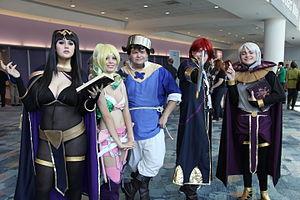
Fire Emblem: Awakening est un jeu vidéo de rôle tactique développé par Intelligent Systems et Nintendo SPD et édité par Nintendo sur Nintendo 3DS. Il s'agit du treizième opus de la saga Fire Emblem, ainsi que le premier jeu de cette série à être sorti sur Nintendo 3DS. Il est sorti le 19 avril 2012 au Japon, le 4 février 2013 en Amérique du Nord et le 19 avril 2013 en Europe.